Delhi Gate, Delhi

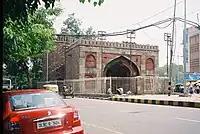
View of Delhi Gate from Old Delhi side

Delhi Gate is the southern gate in the historic walled city of Delhi, or Shahjahanabad in 1638 AD. The gate links the New Delhi city with the old walled city of Delhi. It stands in the middle of the road, at the end of Netaji Subhash Chandra Road (or Netaji Subhash Marg), at the edge of Daryaganj.